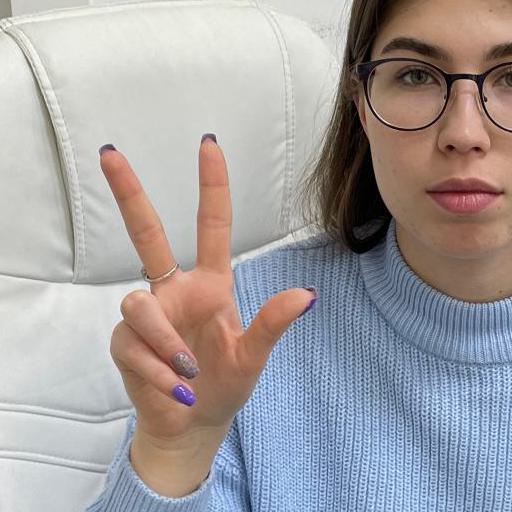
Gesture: three2